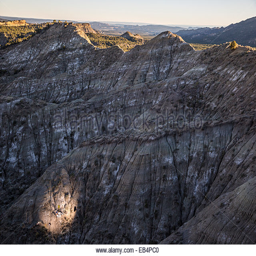
paleontologists work in the fossil rich badlands